The Young Runaways (1968 film)

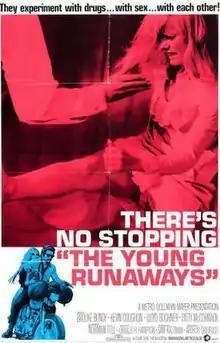

The Young Runaways is a 1968 American drama film directed by Arthur Dreifuss and starring Brooke Bundy, Kevin Coughlin and Patty McCormack. The supporting players are Lloyd Bochner, Dick Sargent, and in one of his early roles, Richard Dreyfuss, who as a small part as Terry, a juvenile delinquent who meets a bad end.